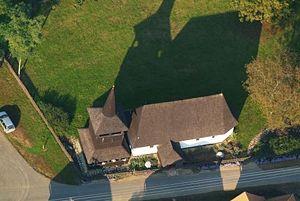
Cet article recense les sites inscrits au patrimoine mondial en Hongrie.
Tákos est un village et une commune du comitat de Szabolcs-Szatmár-Bereg en Hongrie.